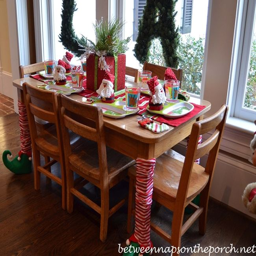
children 's christmas table ... how cute !